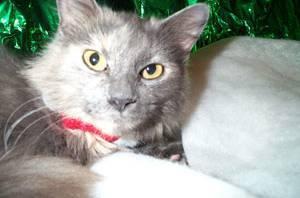
cat